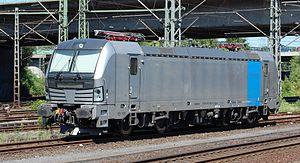
Vectron est une gamme de locomotives développée par Siemens et vendue dans plusieurs pays d'Europe. Cette gamme remplace les familles de locomotives électriques EuroSprinter, diesel-électriques EuroRunner et leur développement ultérieur Siemens ES 2007.